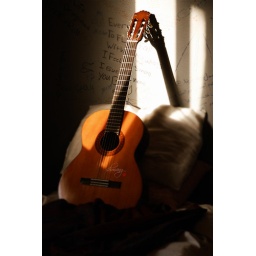
[25\365] I want every girl in the world to pick up a guitar and start screaming.